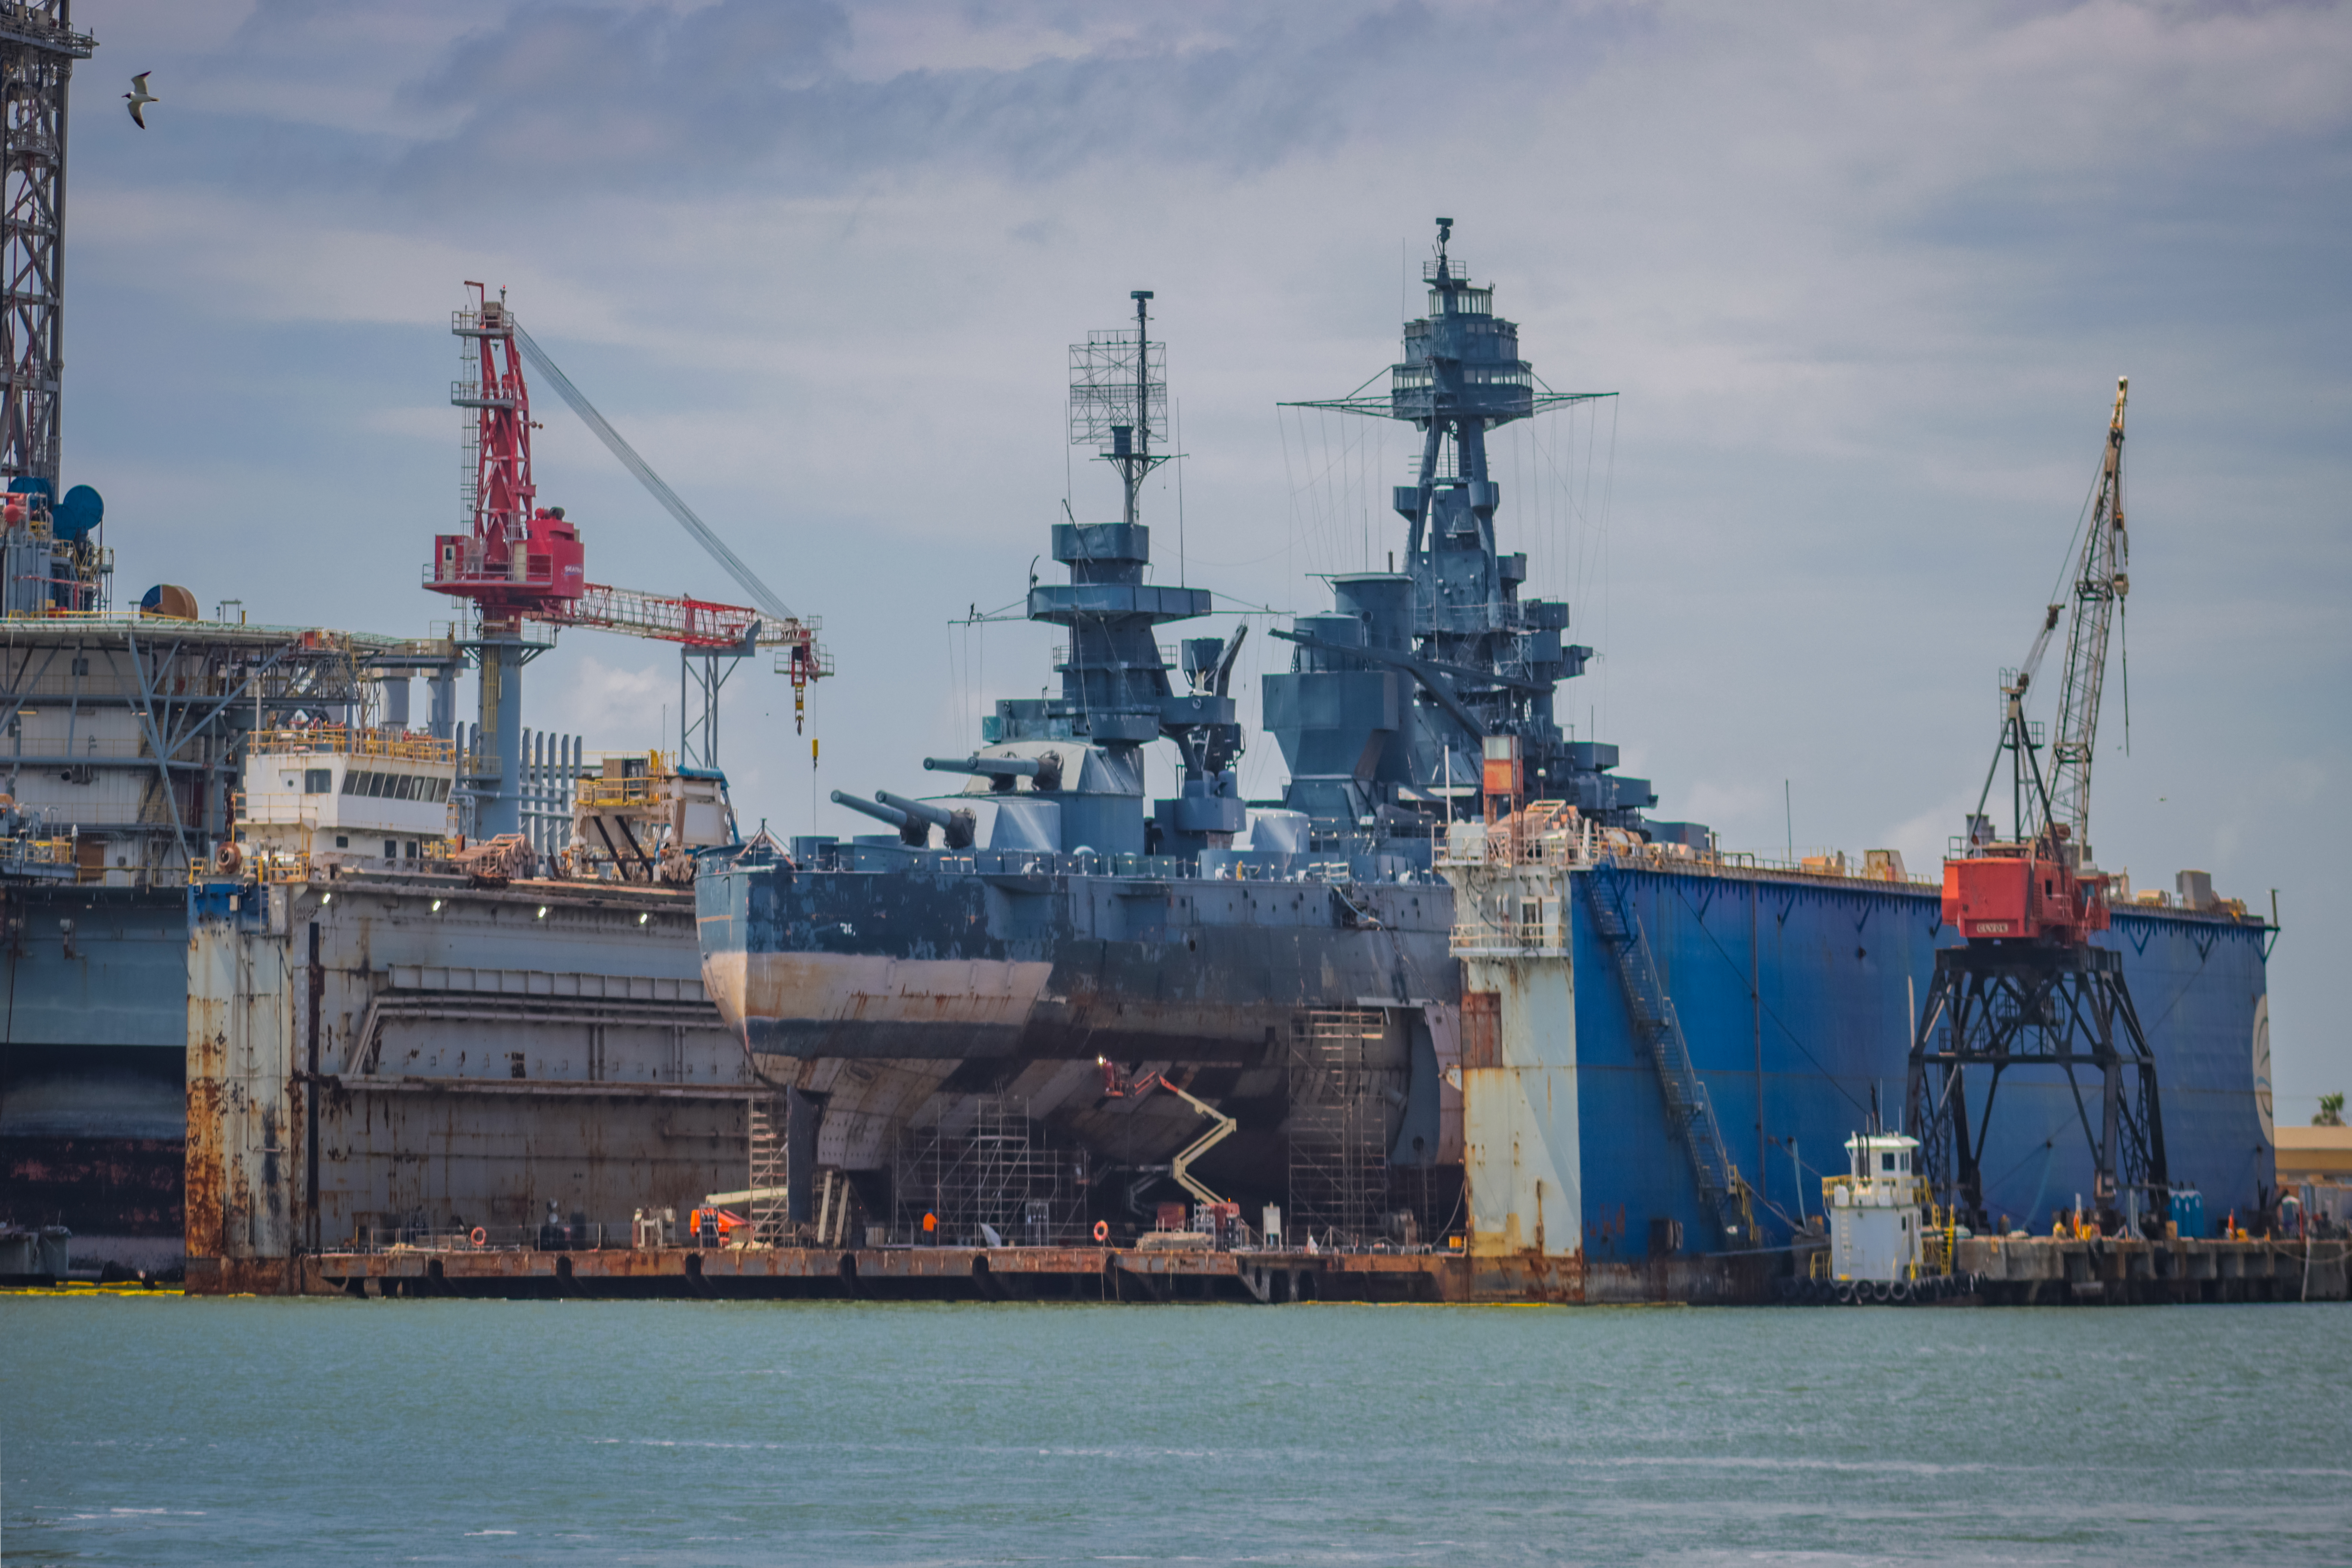
battleshiptexas, navy, ship, boat, dock, water, sky, clouds, outdoors, galvestontx, galveston, texas, cloud, watercraft, naval architecture, naval ship, warship, city, channel, port, harbor, cargo ship, machine, cruiser, ocean, lake, metal, vehicle, destroyer, Light aircraft carrier